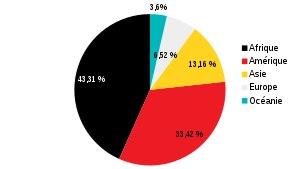
Un site Ramsar est la désignation d'une « zone humide d'importance internationale » inscrite sur la liste établie par la Convention de Ramsar par un État partie. Un site Ramsar doit répondre à un ensemble de critères, tels que la présence d'espèces vulnérables de poissons et d'oiseaux d'eau.